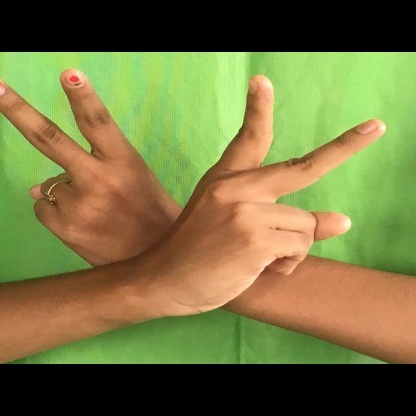
Mudra: Kartariswastika